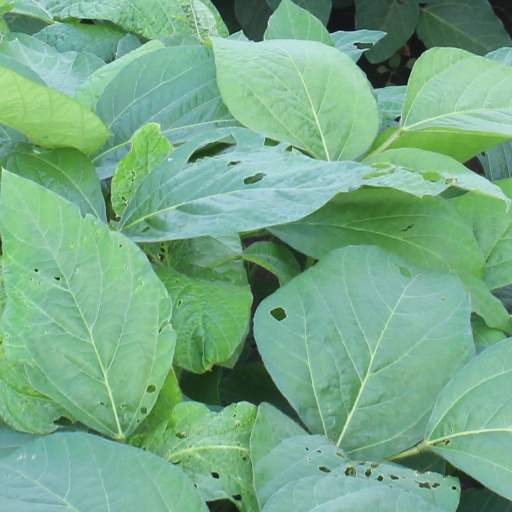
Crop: soybean